Afro-Panamanians

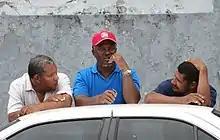
Afro-Panamanian man in Casco Viejo.

Afro-Panamanians are Panamanians of African descent. The population can be mainly broken into two categories: "Afro-Colonials", those descended from slaves brought to Panama during the colonial period; and "Afro-Antilleans", West Indian immigrant descendants with origins in Trinidad, Martinique, Saint Lucia, Guadeloupe, Dominica, Grenada, Haiti, Belize, Barbados, and Jamaica, whose ancestors were brought in to build the Panama Canal.